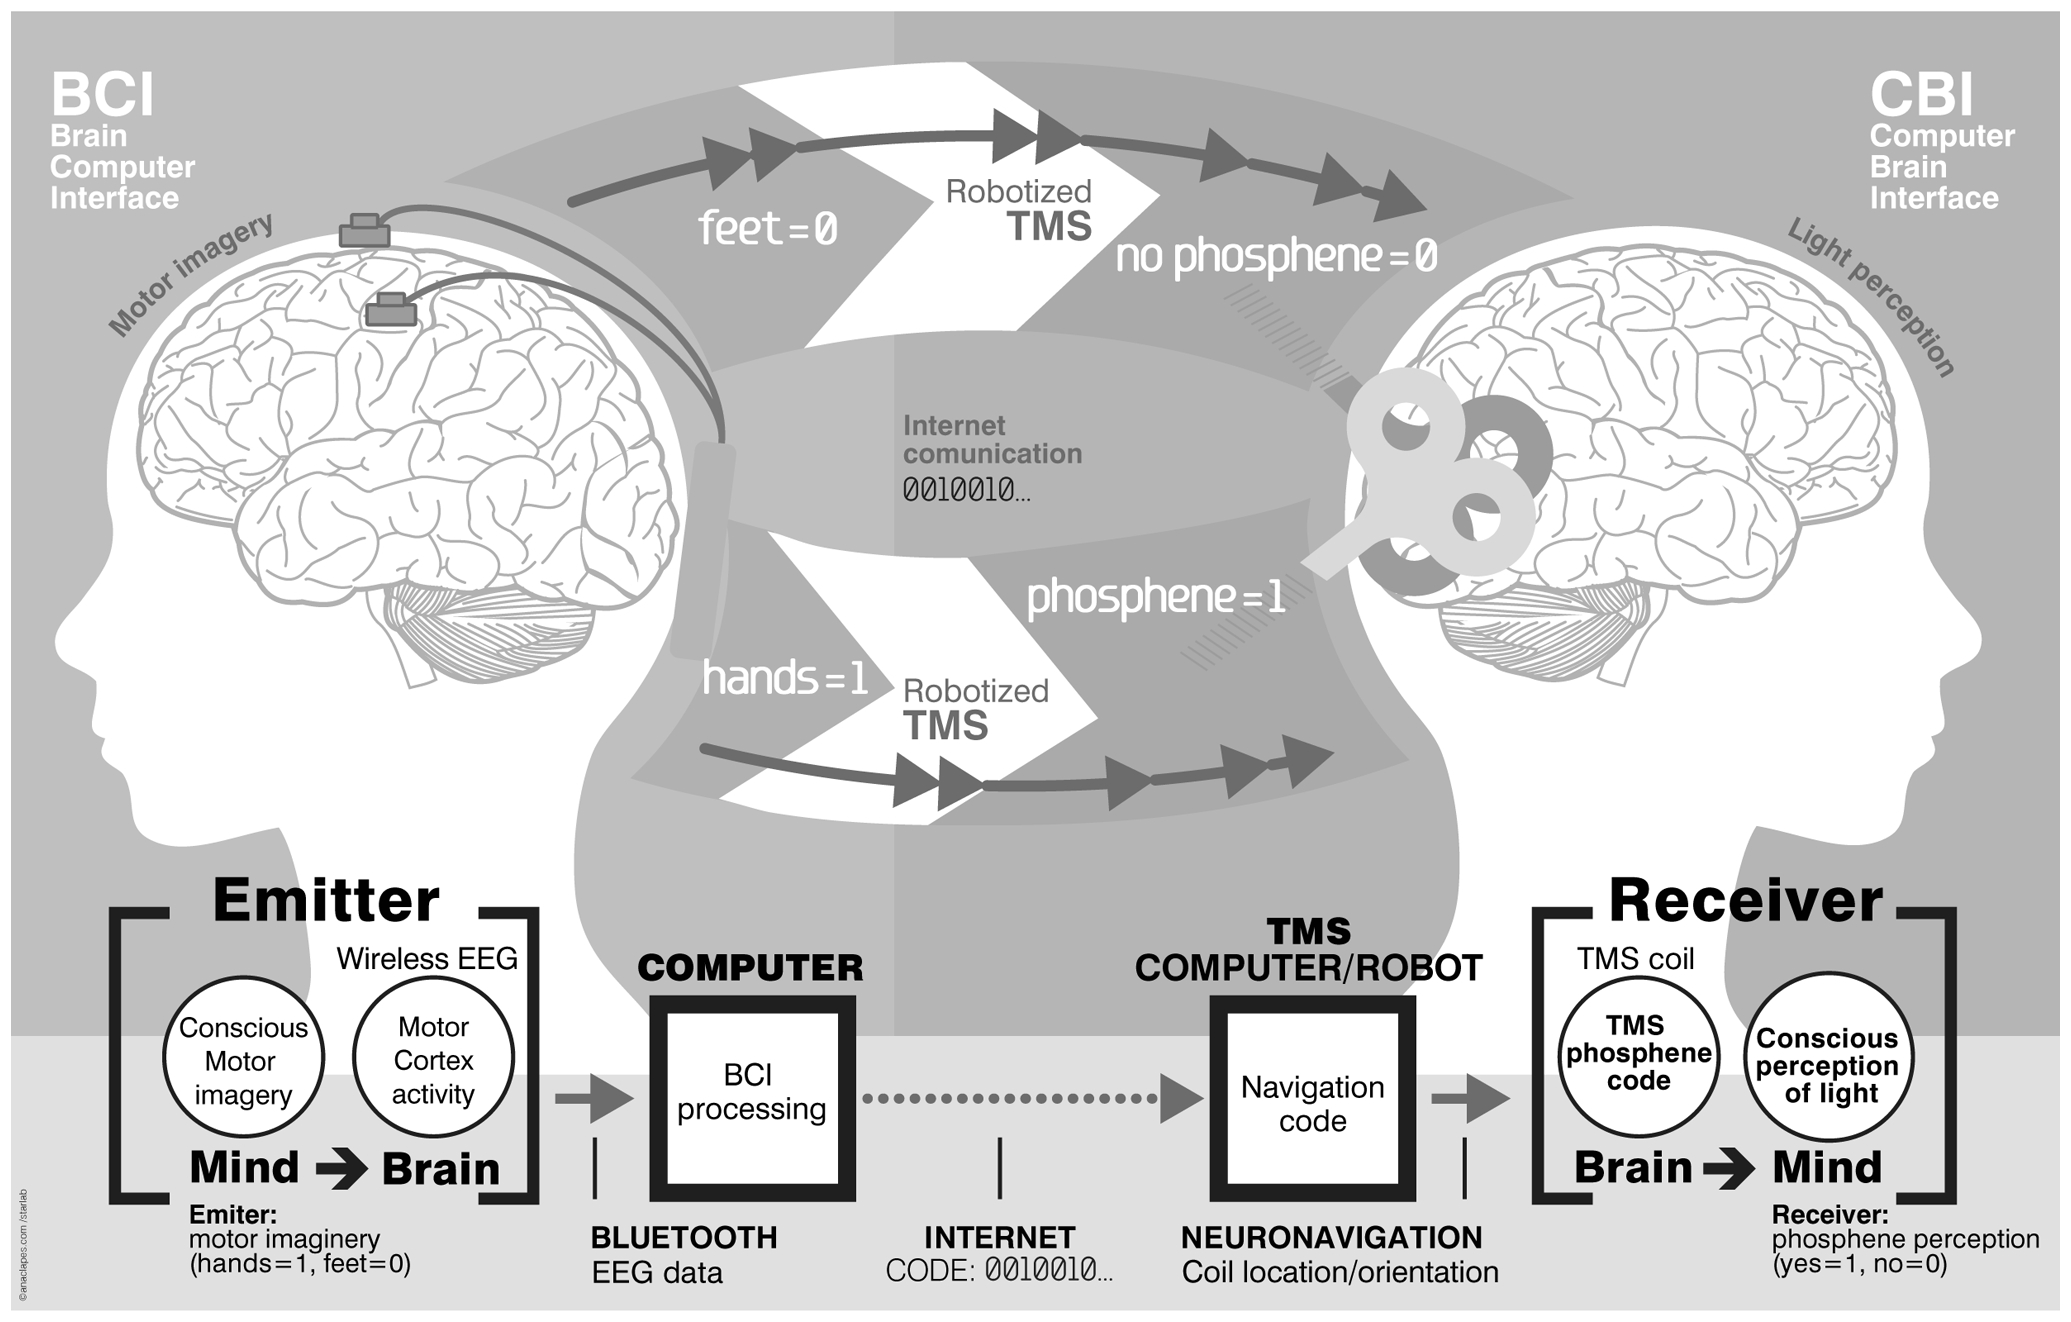
On the left, the BCI subsystem is shown schematically, including electrodes over the motor cortex and the EEG amplifier/transmitter wireless box in the cap. Motor imagery of the feet codes the bit value 0, of the hands codes bit value, monochrome black-and-white photograph
Specialty: implants
Anatomy: head/brain
Image credit: Carles Grau, Romuald Ginhoux, Alejandro Riera, Thanh Lam Nguyen, Hubert Chauvat, Michel Berg, Julià L. Amengual, Alvaro Pascual-Leone, Giulio Ruffini